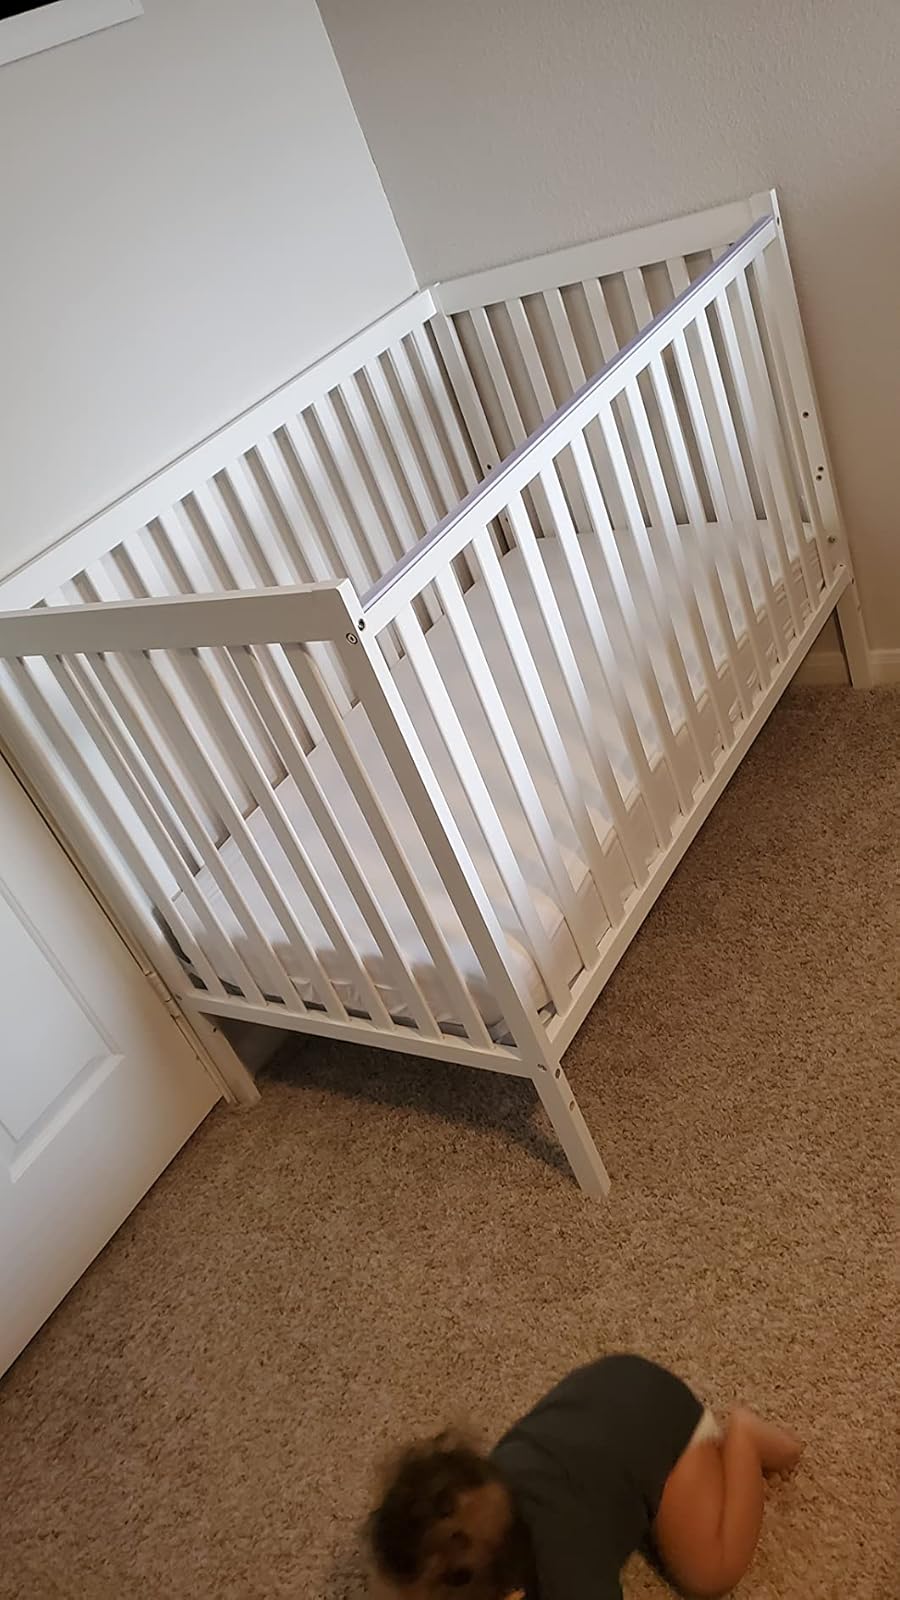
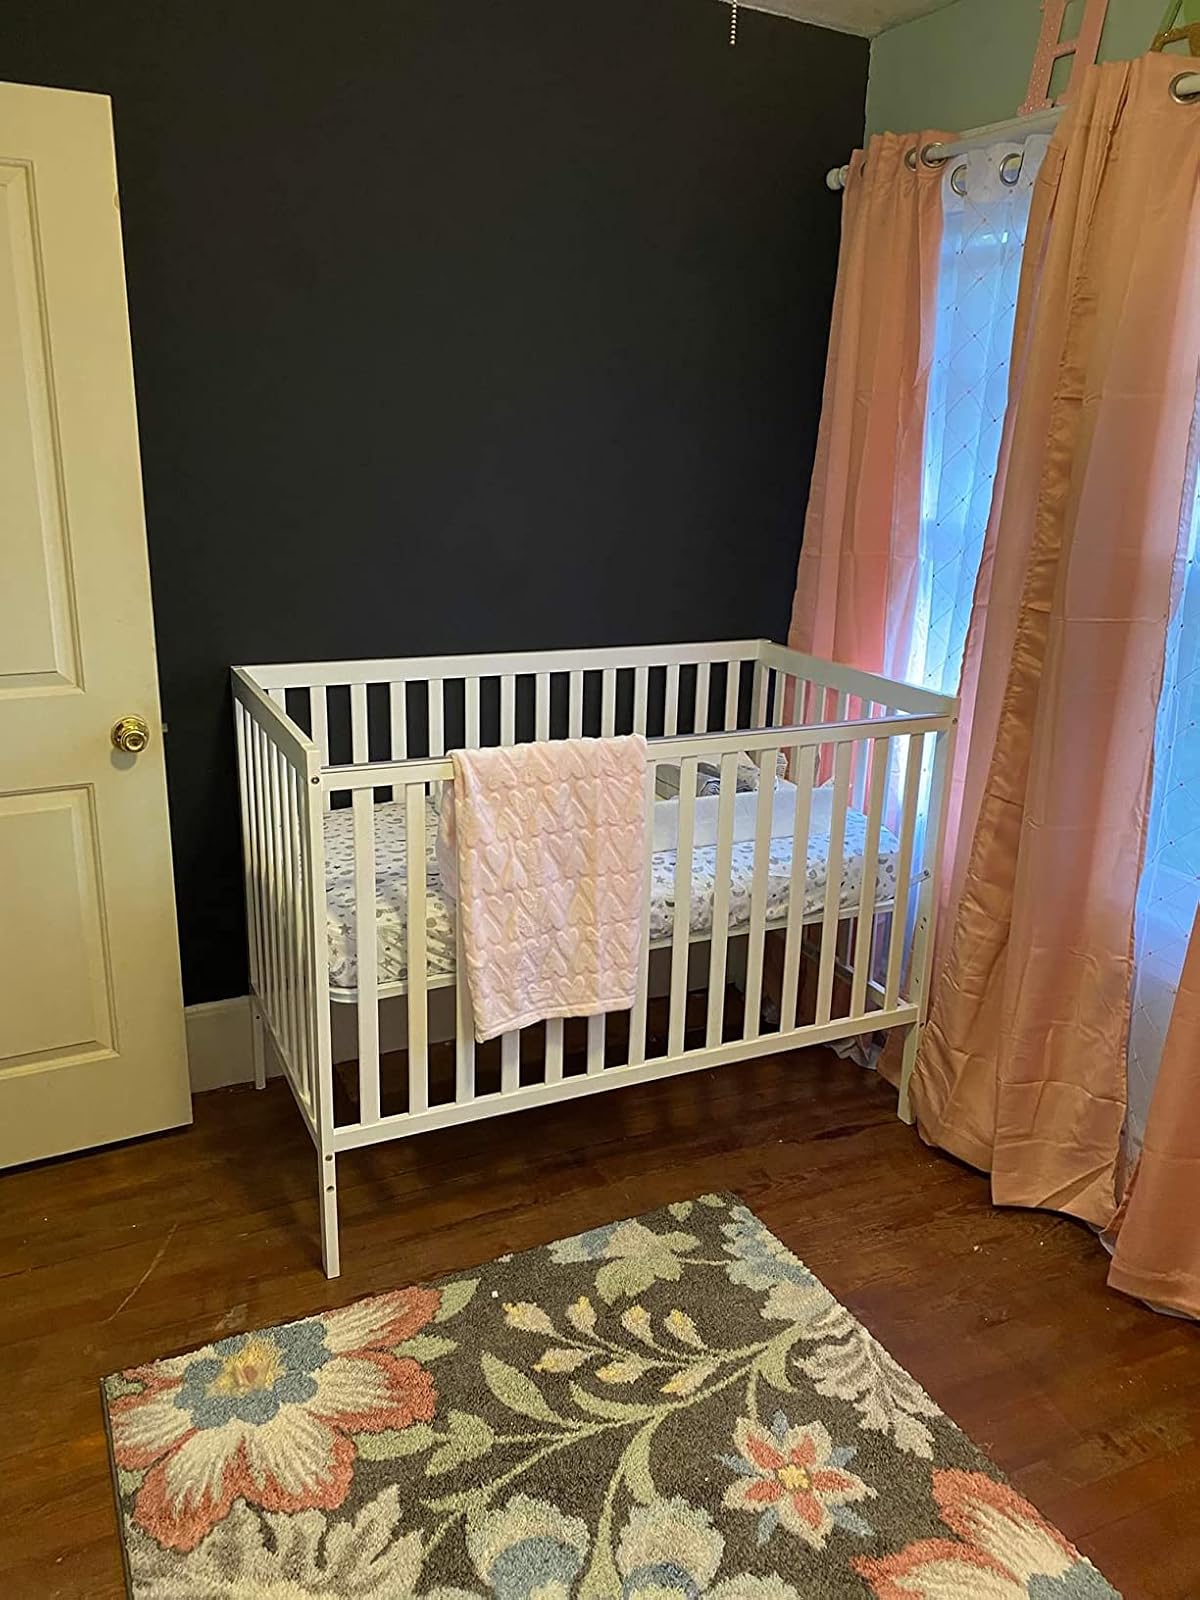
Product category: products_crib
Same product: yes